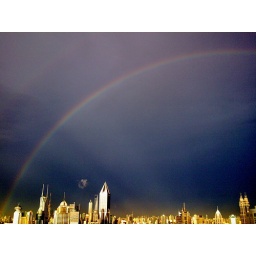
These were taken by my colleague on the roof of our office building, Westgate Mall